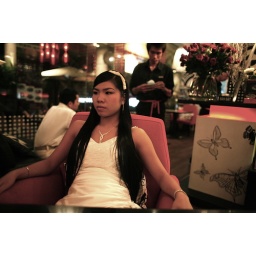
Woman,19, in white dress